Black Eagle Dam

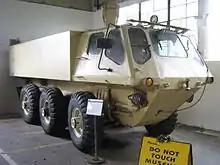
An Alvis Stalwart, used for amphibious maintenance at Black Eagle Dam.

Because Black Eagle Dam is an overflow dam, it is common for debris to jam against the dam or obstruct the penstock intakes. Driftwood and logs are the most common forms of debris, but unusual objects such as boat docks, bowling balls, canoes, hot tubs, and small wooden and steel sheds and buildings also sometimes become lodged against the dam. Removing hollow items can be dangerous, because the water pressure against them can cause them to implode. In addition to large amounts of driftwood, about 100 animal carcasses (cattle, deer, dogs, and various small animals) become lodged against the dam or the penstock intake screens each year. Floating screens at the entrance to the forebay catch many items, as do the penstock intake screens. Workers use a crane to remove items from these screens, and bury the items retrieved at a landfill. Dam operators also use a yellow civilian version of the Alvis Stalwart amphibious vehicle to remove objects, and to maintain the dam. (This vehicle caused a stir in Great Falls in June 2006, when local residents driving on a nearby road mistook the vehicle for a sport utility vehicle which had fallen into the water.) Ice is another form of dangerous debris for the dam. In December 2010, blocks of floating ice overwhelmed the top of the dam, tearing the handrails off the maintenance walkway.